Bean Station, Tennessee

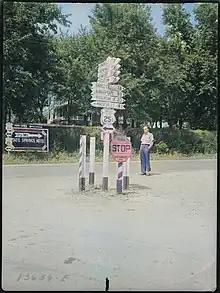
The crossroads of US 11W and US 25E in old Bean Station, circa 1942

In 1775, pioneers Daniel Boone and William Bean observed the future site of Bean Station from the top of Clinch Mountain while on a hunting-and-surveying excursion. During the American Revolutionary War, Bean served as a captain for the Virginia militia; in 1776, he was awarded over in the German Creek valley, where he had earlier surveyed and camped with Boone. At this site, Bean later constructed a four-room cabin, which he used as both his family home and as an inn for prospective settlers, fur traders, and longhunters. The inn and its surrounding area were variously called Bean's Cabin, Bean's Crossroads, and Bean's Station. This area is believed to be the first permanently-settled European-American community in present-day Tennessee.